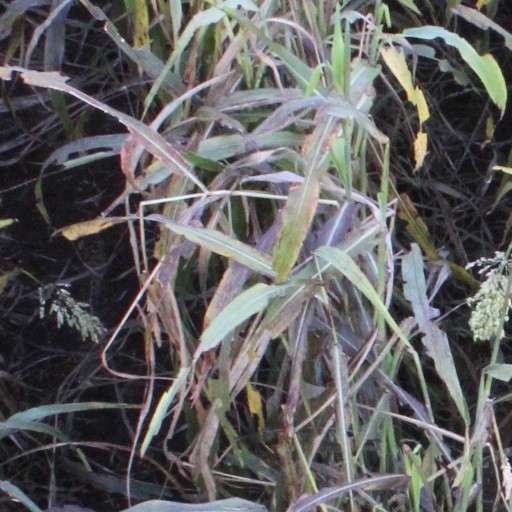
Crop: sorghum